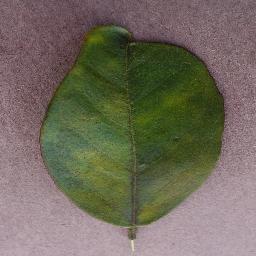
Label: Orange___Haunglongbing_(Citrus_greening)